Johan Wanloo

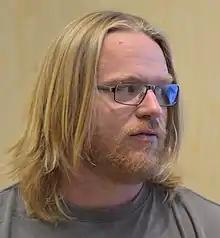
Johan Wanloo during the 2013 Gothenburg Bookfair.

Johan Wanloo (born July 16, 1972, in Gothenburg, Sweden) is a comic book creator known for his many comic strips published in newspapers, tabloids, and magazines including the Swedish version of "MAD Magazine". His career started in 1987 when he sold a cartoon to the computer magazine "Svenska Hemdatornytt".